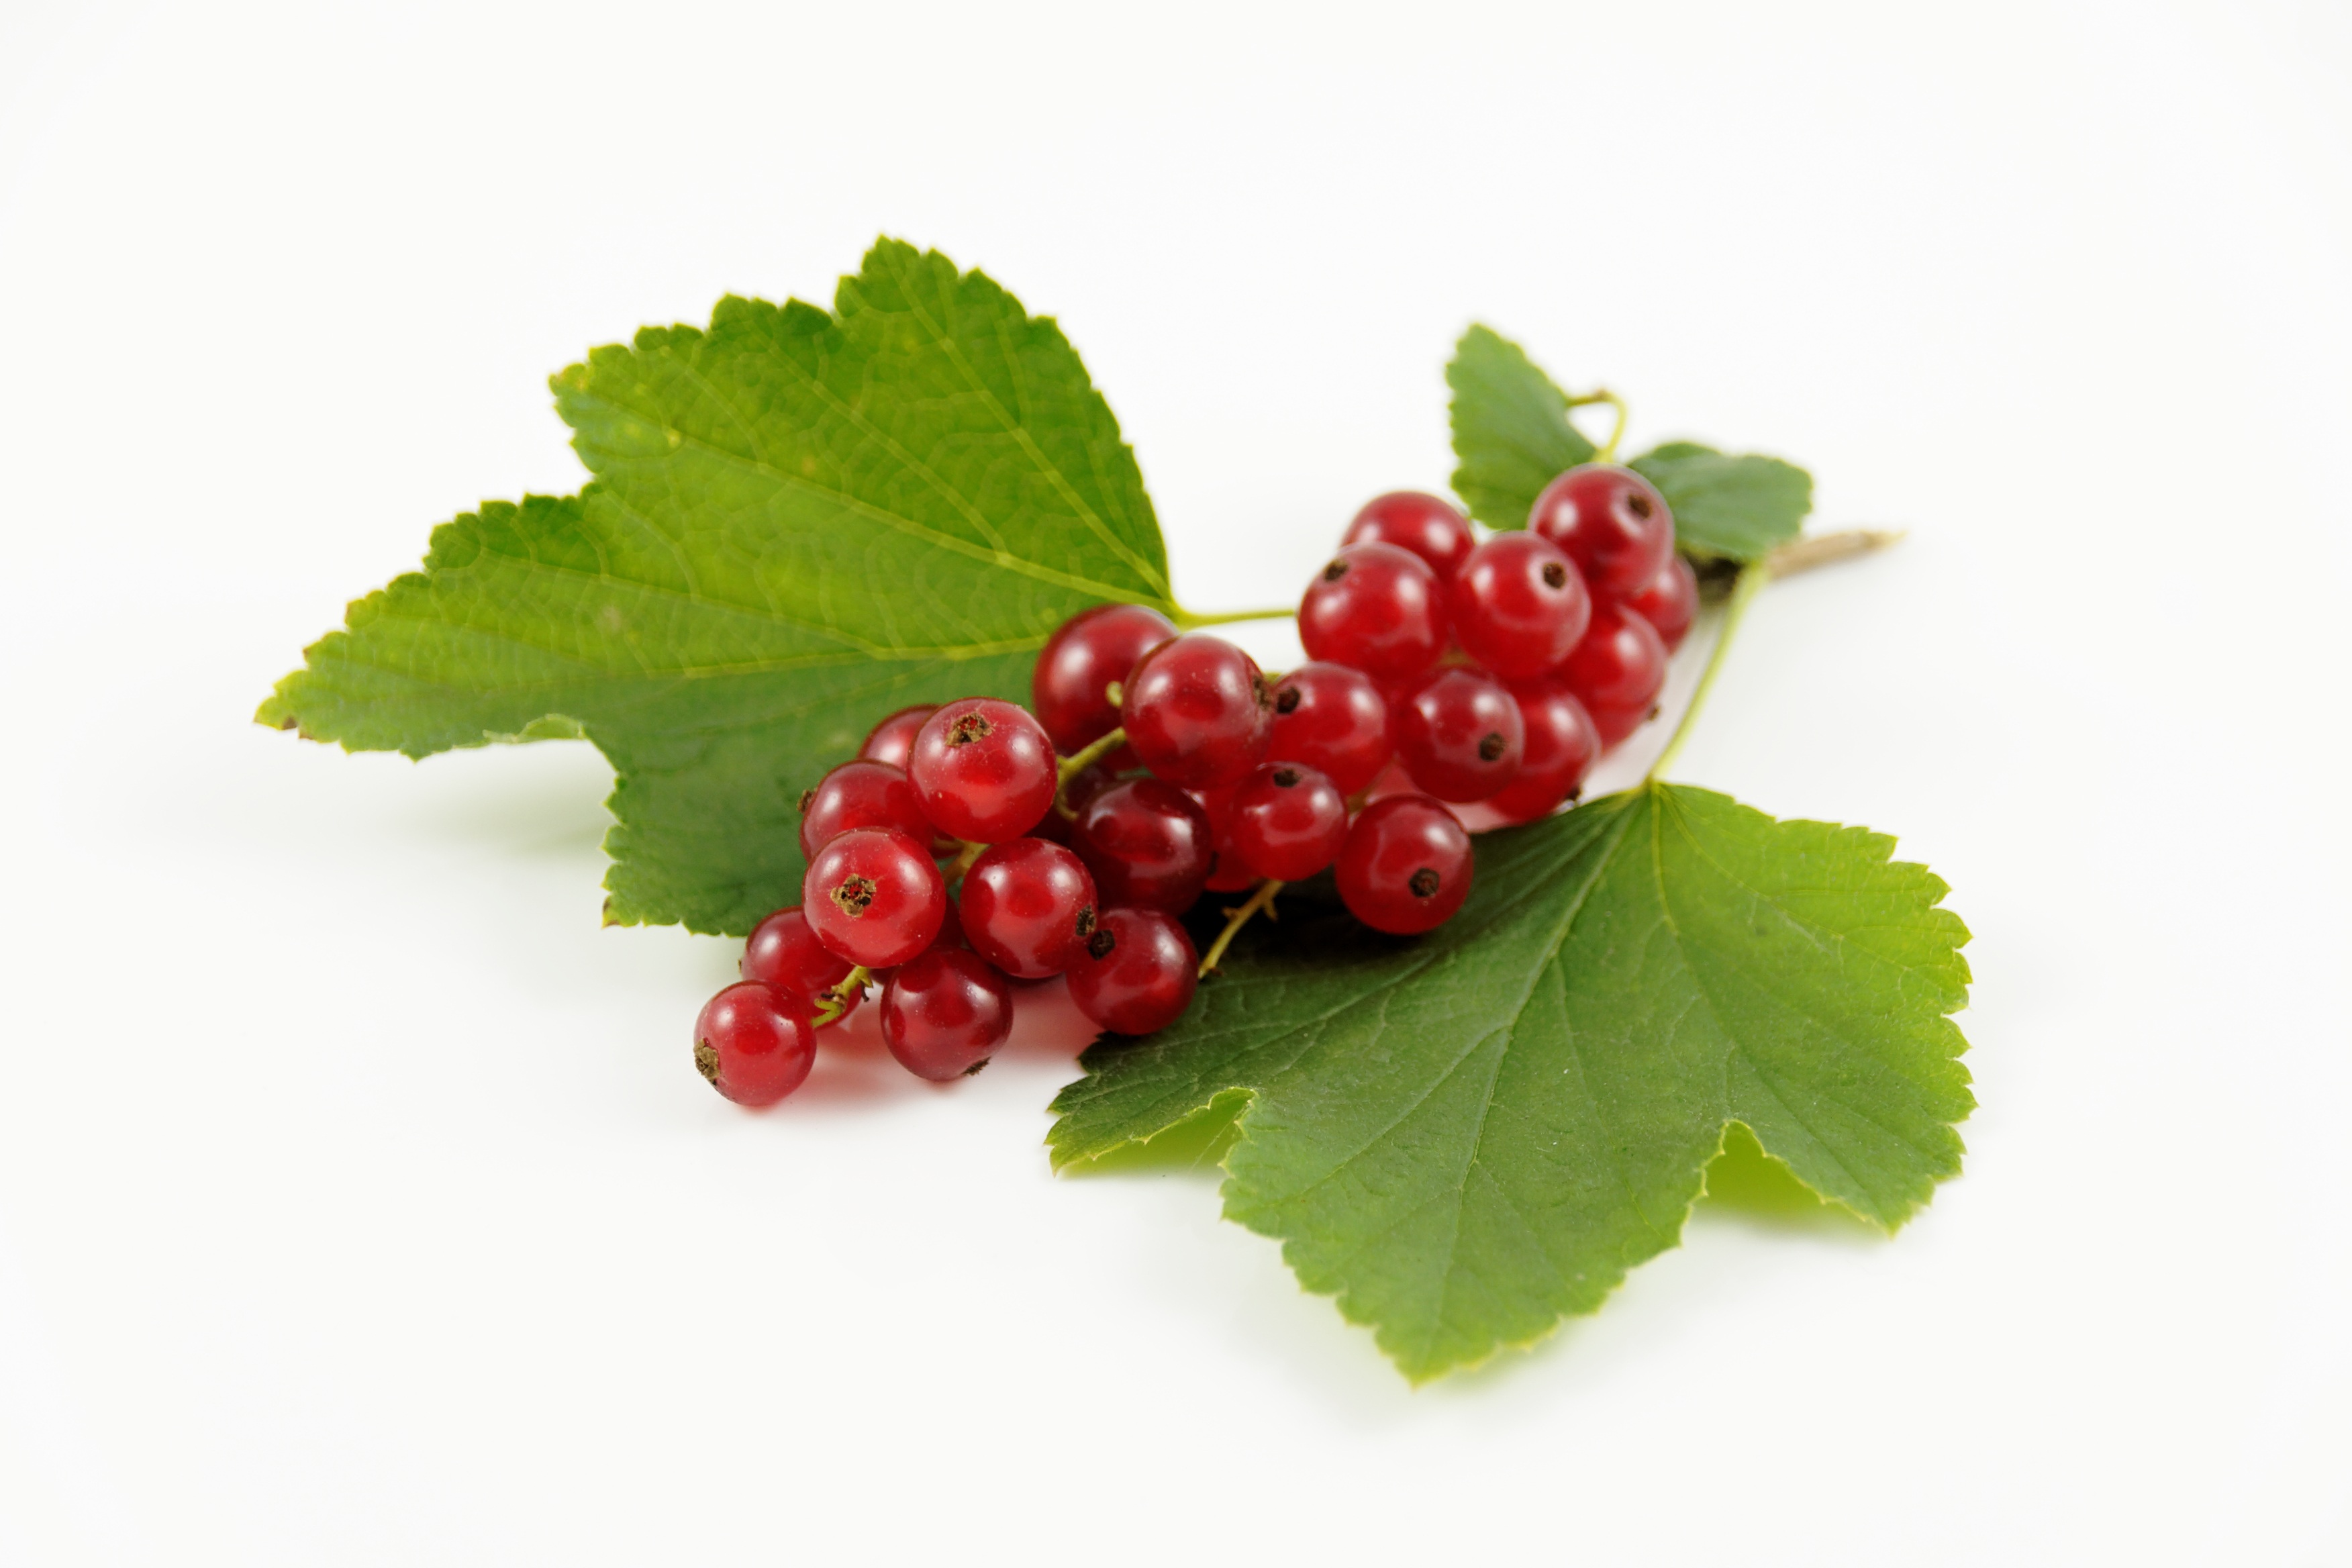
nature, plant, raspberry, fruit, berry, flower, food, produce, blackberry, berries, shrub, soft fruit, flowering plant, currant, currants, traeuble, tr ubele, land plant, frutti di bosco, zante currant, boysenberry